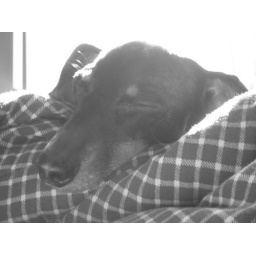
it's a little overexposed in the background...but the b/w captures my cute      puppy's sleeping pose.